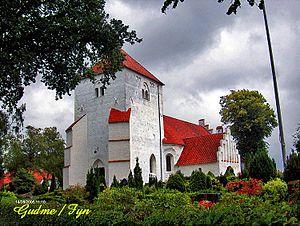
Gudme est une section de la commune danoise de Svendborg, c'est une petite localité située dans le sud est du Sjælland.